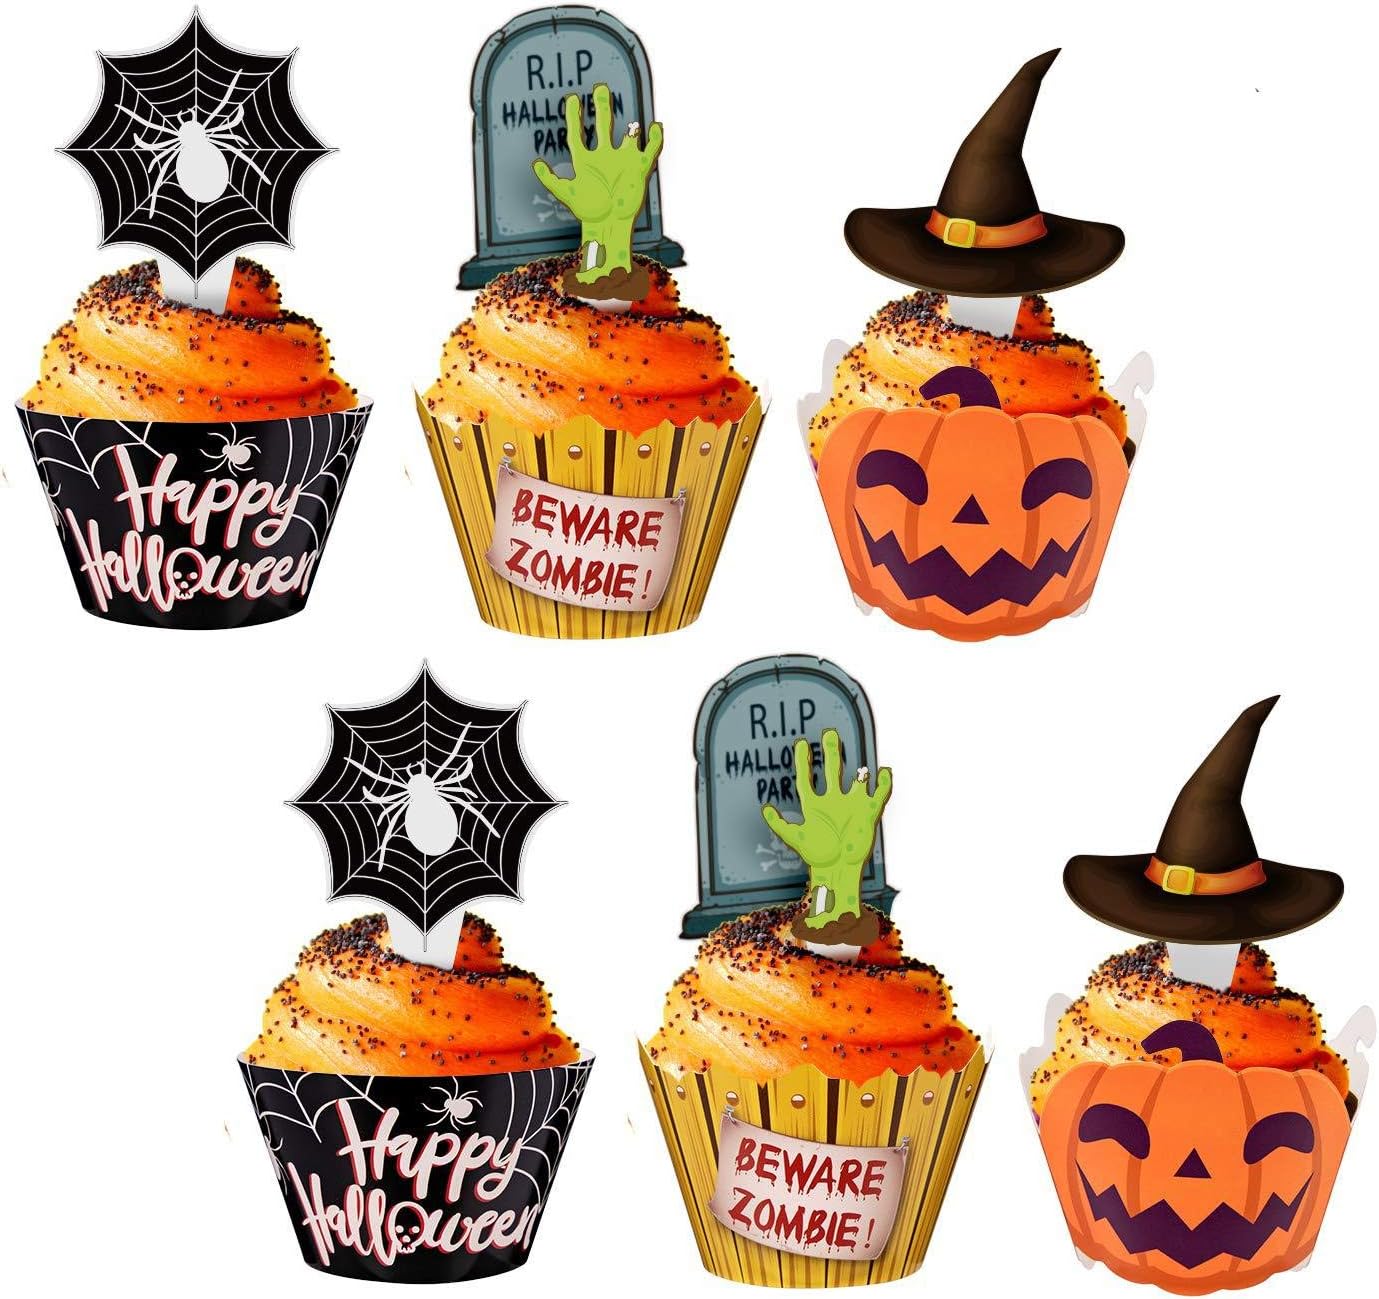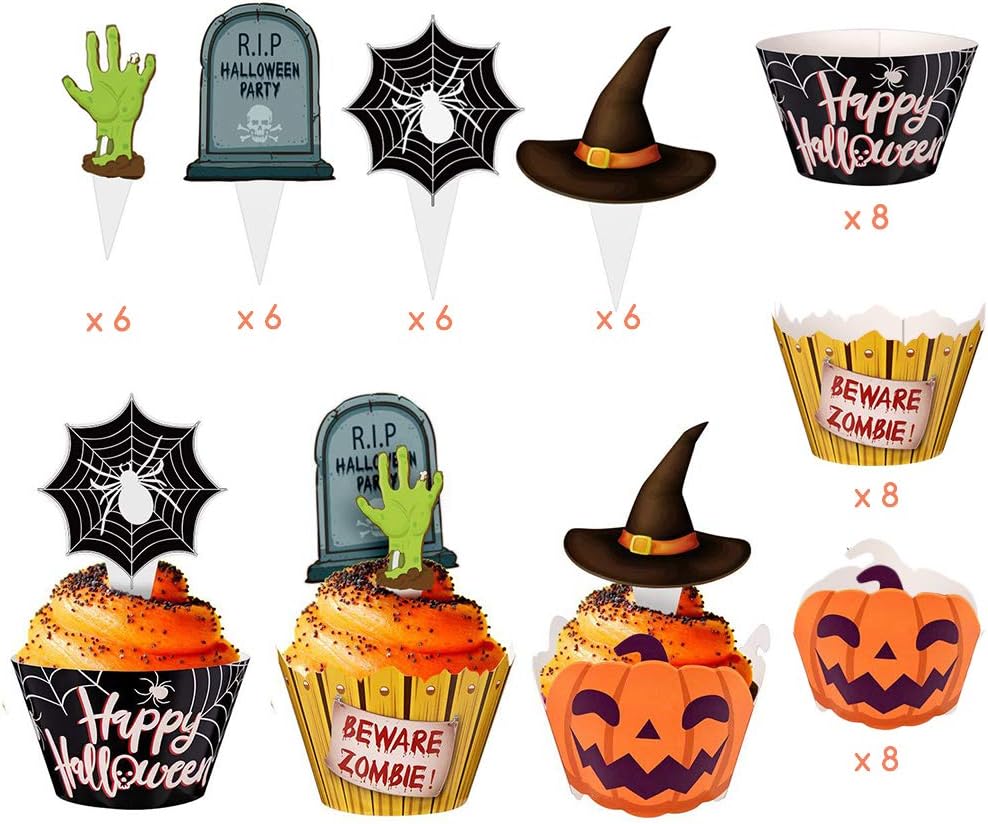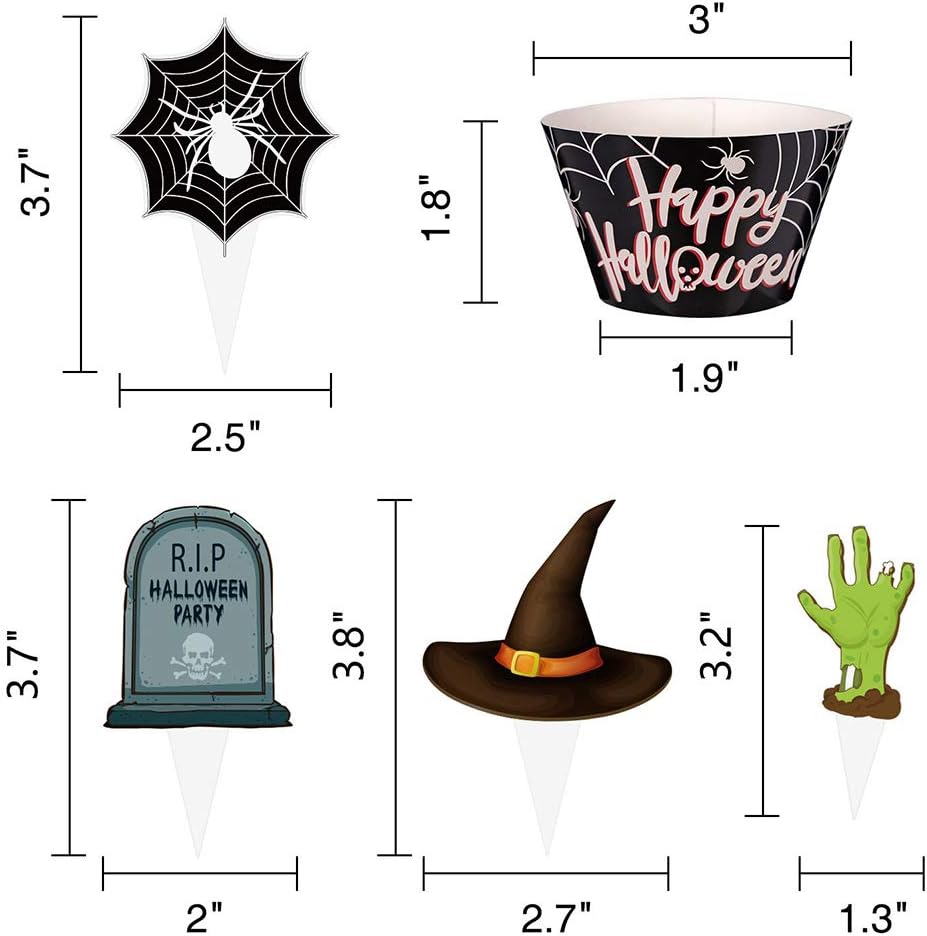
Halloween Cupcake Toppers and Wrappers, Spider Web Pumpkin Zombie Hand, Halloween Party Supplies Cupcake Decorations, 24 Sets
Category: Toys & Games
Halloween theme decorations makes your party full of festive atmosphere. It is definitely the perfect decoration for your party.
Features: Package includes: 24 sets / total 48 pcs cupcake wrappers and cupcake toppers in 4 styles. | Premium quality with oil proof paper, high temperature resistant and non-toxic. | Wrapper Size: Top diameter approx 2.5", Bottom diameter approx 2.0", 2.1" in height. | Halloween theme decorations makes your party full of festive atmosphere. It is definitely the perfect decoration for your party. | If you are not satisfied with our product, return it for a full refund. If you do not love them, we will buy them back from you, no questions asked!